William Pagel

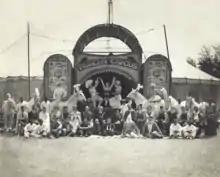

Friedrich Wilhelm August Pagel aka William Pagel (5 February 1878 Plathe, Pomerania, Germany – 13 October 1948 Knysna) was a "strongman" and South African circus proprietor.